Grotta del Ninfeo

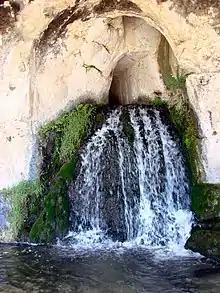
La Grotta del Ninfeo

The Grotta del Ninfeo is an artificial cavity in the rock of Temenite Hill (named after the Greek "temenos", "sacred precinct") located in the Archaeological park of Neapolis in Syracuse.